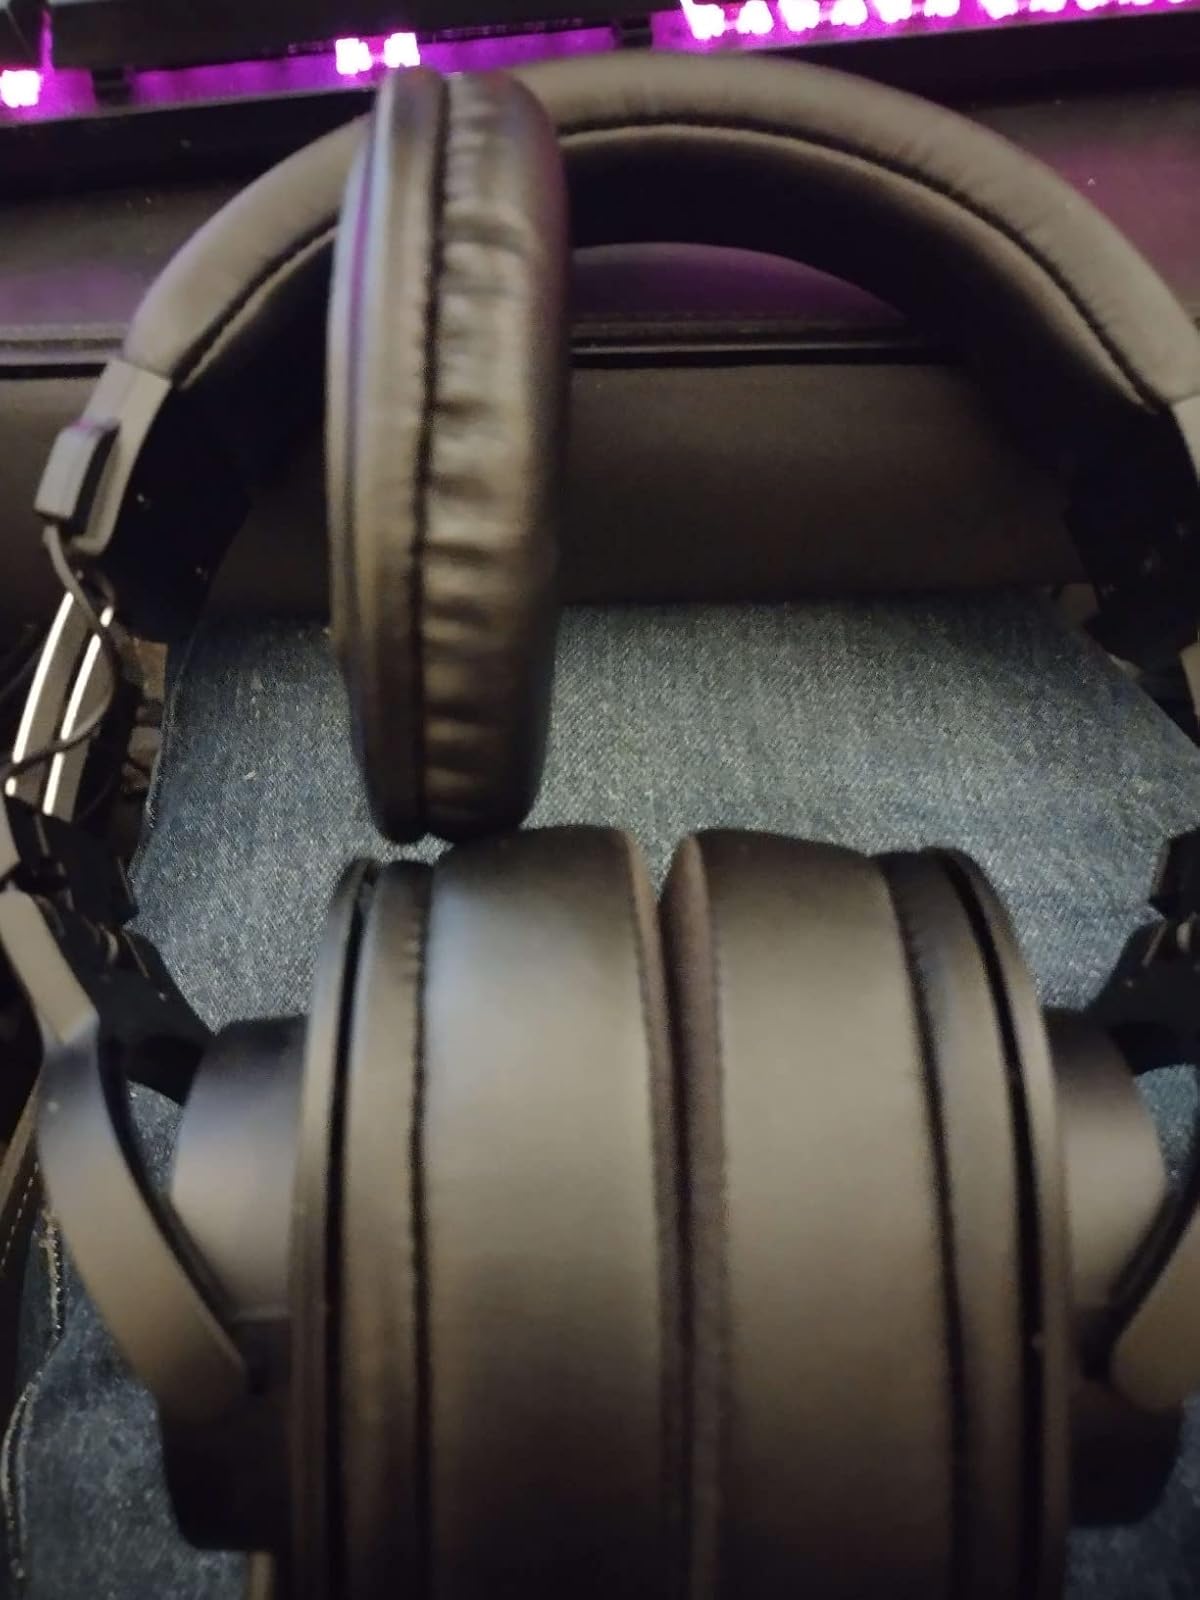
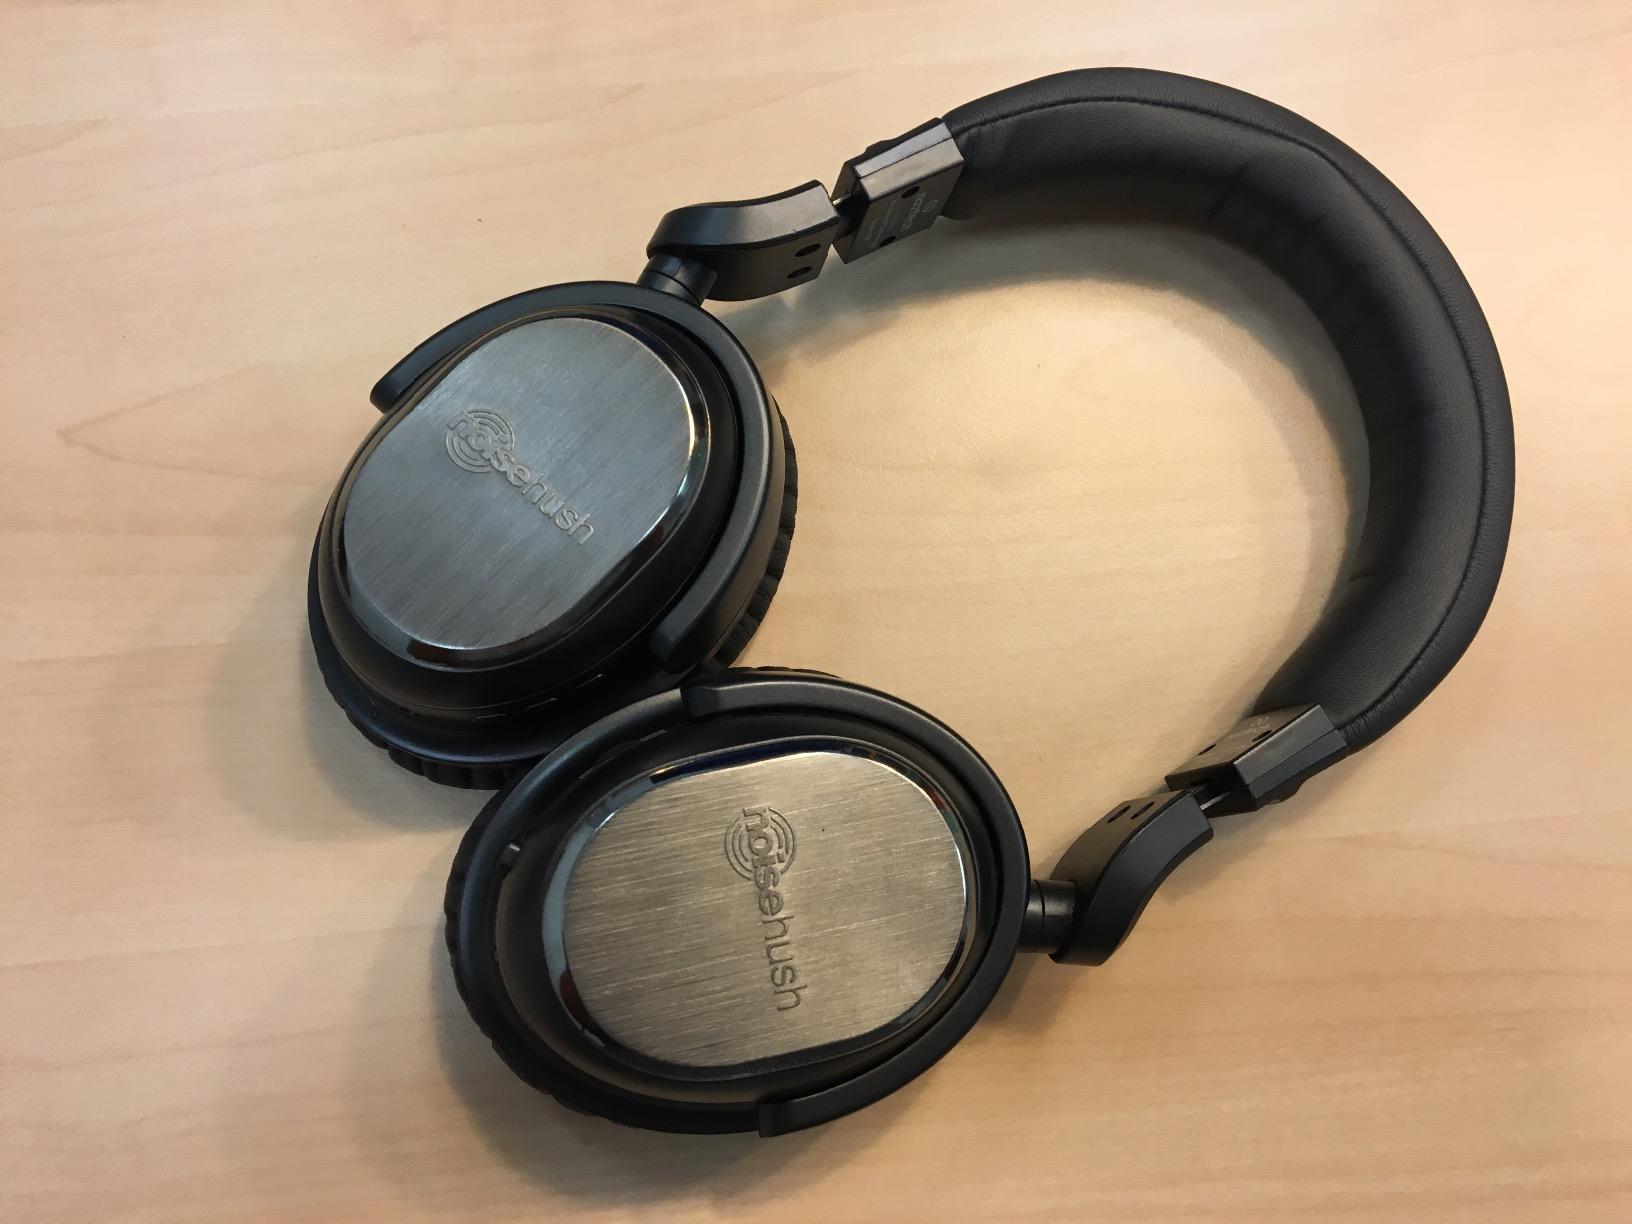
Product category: headphones
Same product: no